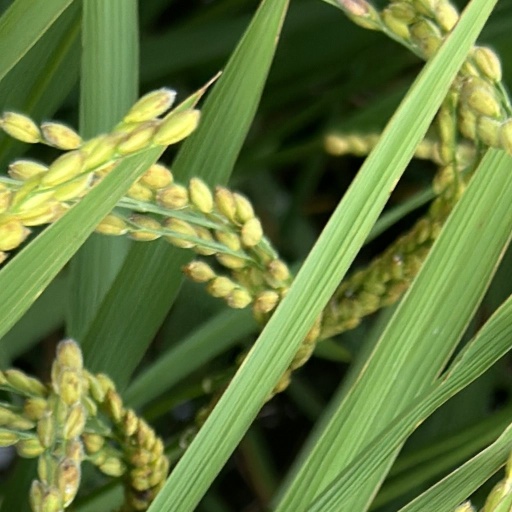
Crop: rice